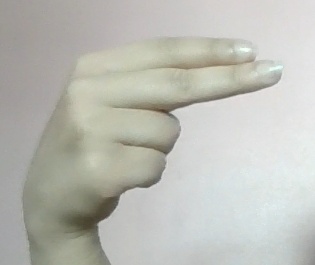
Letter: ain